Kosovo Force

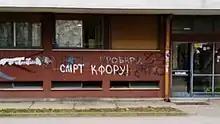
Graffiti against KFOR in Fontana, Belgrade; "Death to KFOR".

On 14 January 2017, the Belgrade-Kosovska Mitrovica train incident happened when rhetoric was exchanged between Kosovo and Serbian Officials after Serbia announced restarting train service between Kosovo and Serbia and Kosovo responded stating that the train would be stopped at the border. The initial train was painted in the colors of the Serbian flag with the words “Kosovo is Serbia” printed down the side which was considered provocative by Kosovo Officials and Kosovo Officials stated that Police would stop it at the border. The train traveled from Belgrade to the border town of Raska and returned never crossing into Kosovo. Train service between Kosovo and Serbia remains non-existent.